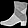
Label: Ankle boot